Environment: real
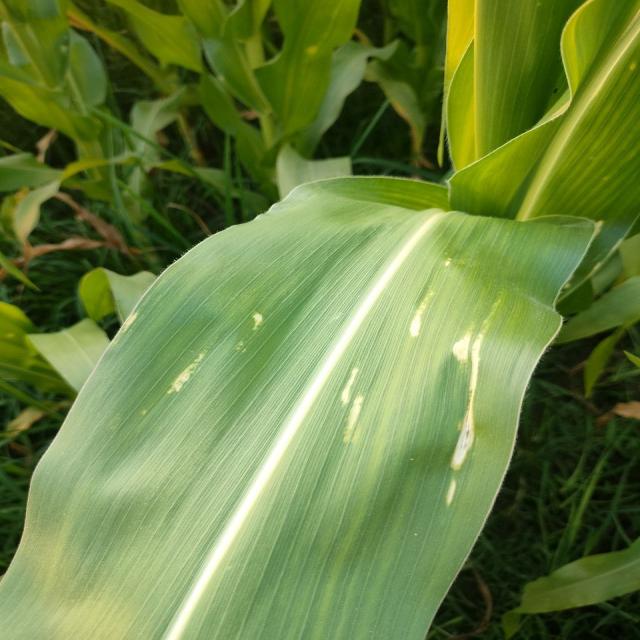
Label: northern_corn_leaf_blight